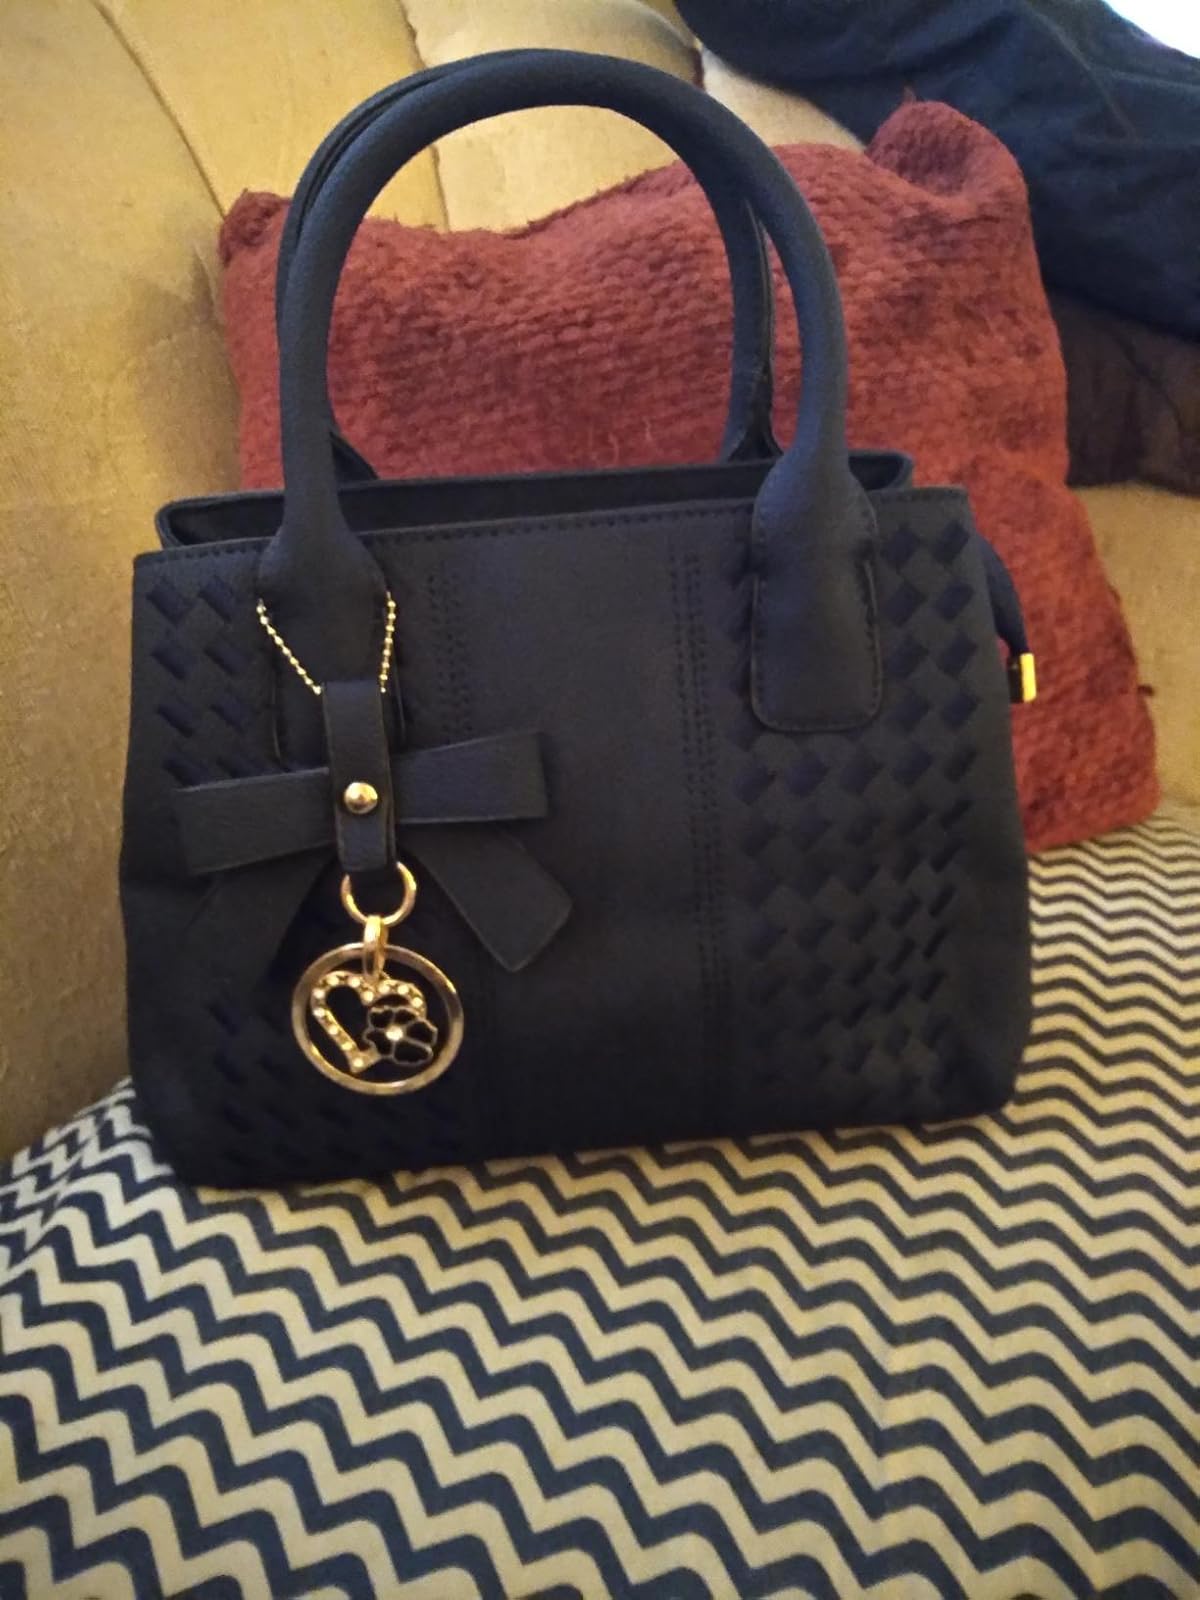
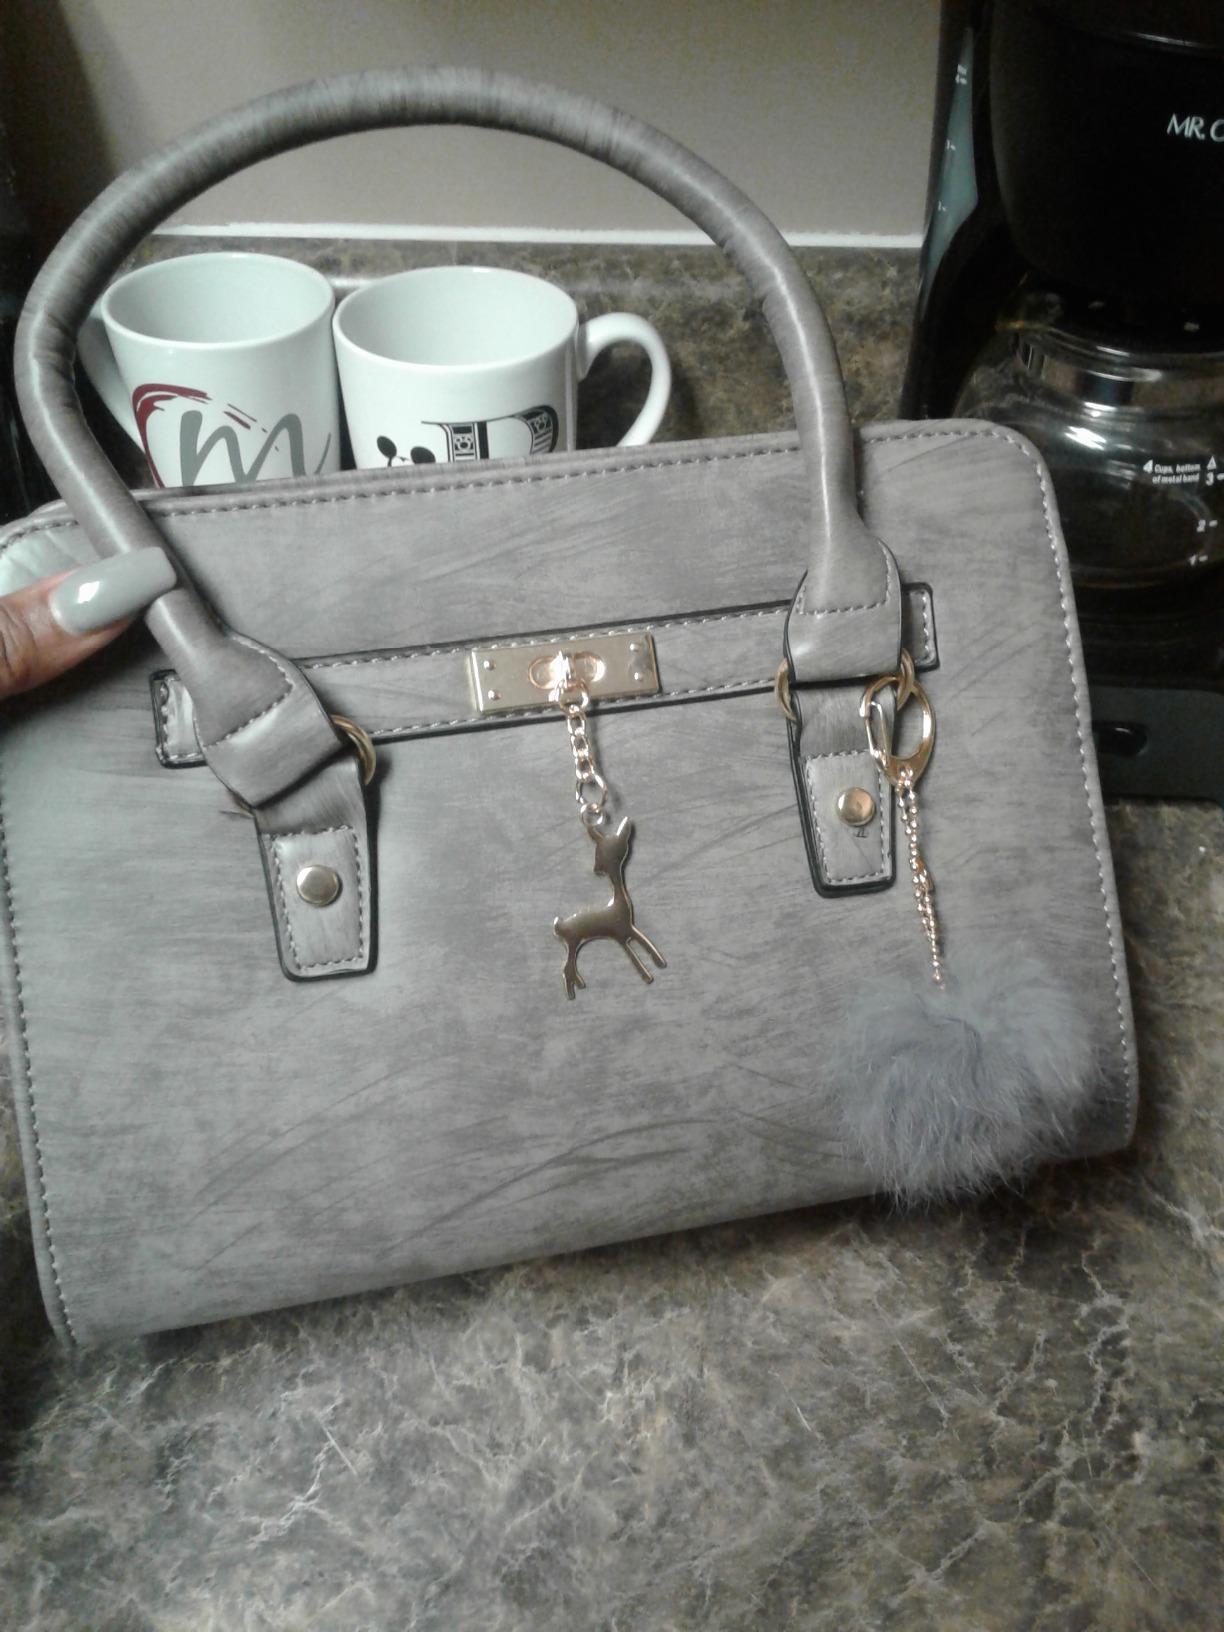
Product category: accessories_handbag
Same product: no